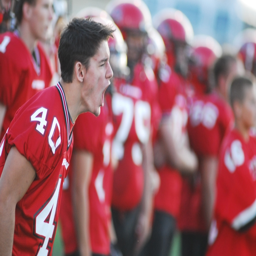
a player yells for his teammates on the field saturday during home game against a city .